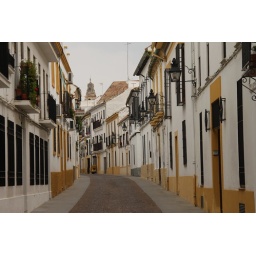
Traditional houses in a street in Cordoba